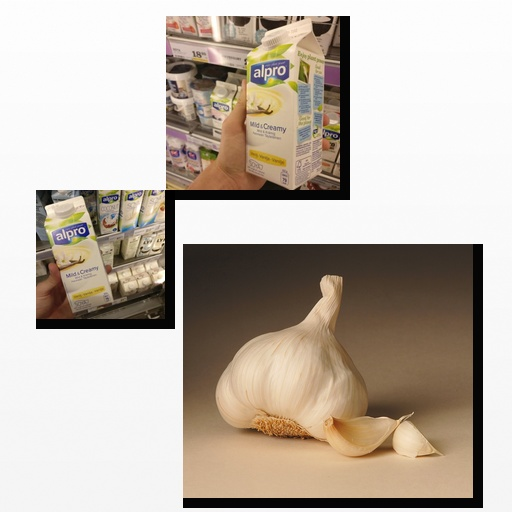
Food items: vanilla_soy_yogurt, garlic, vanilla_soyghurt